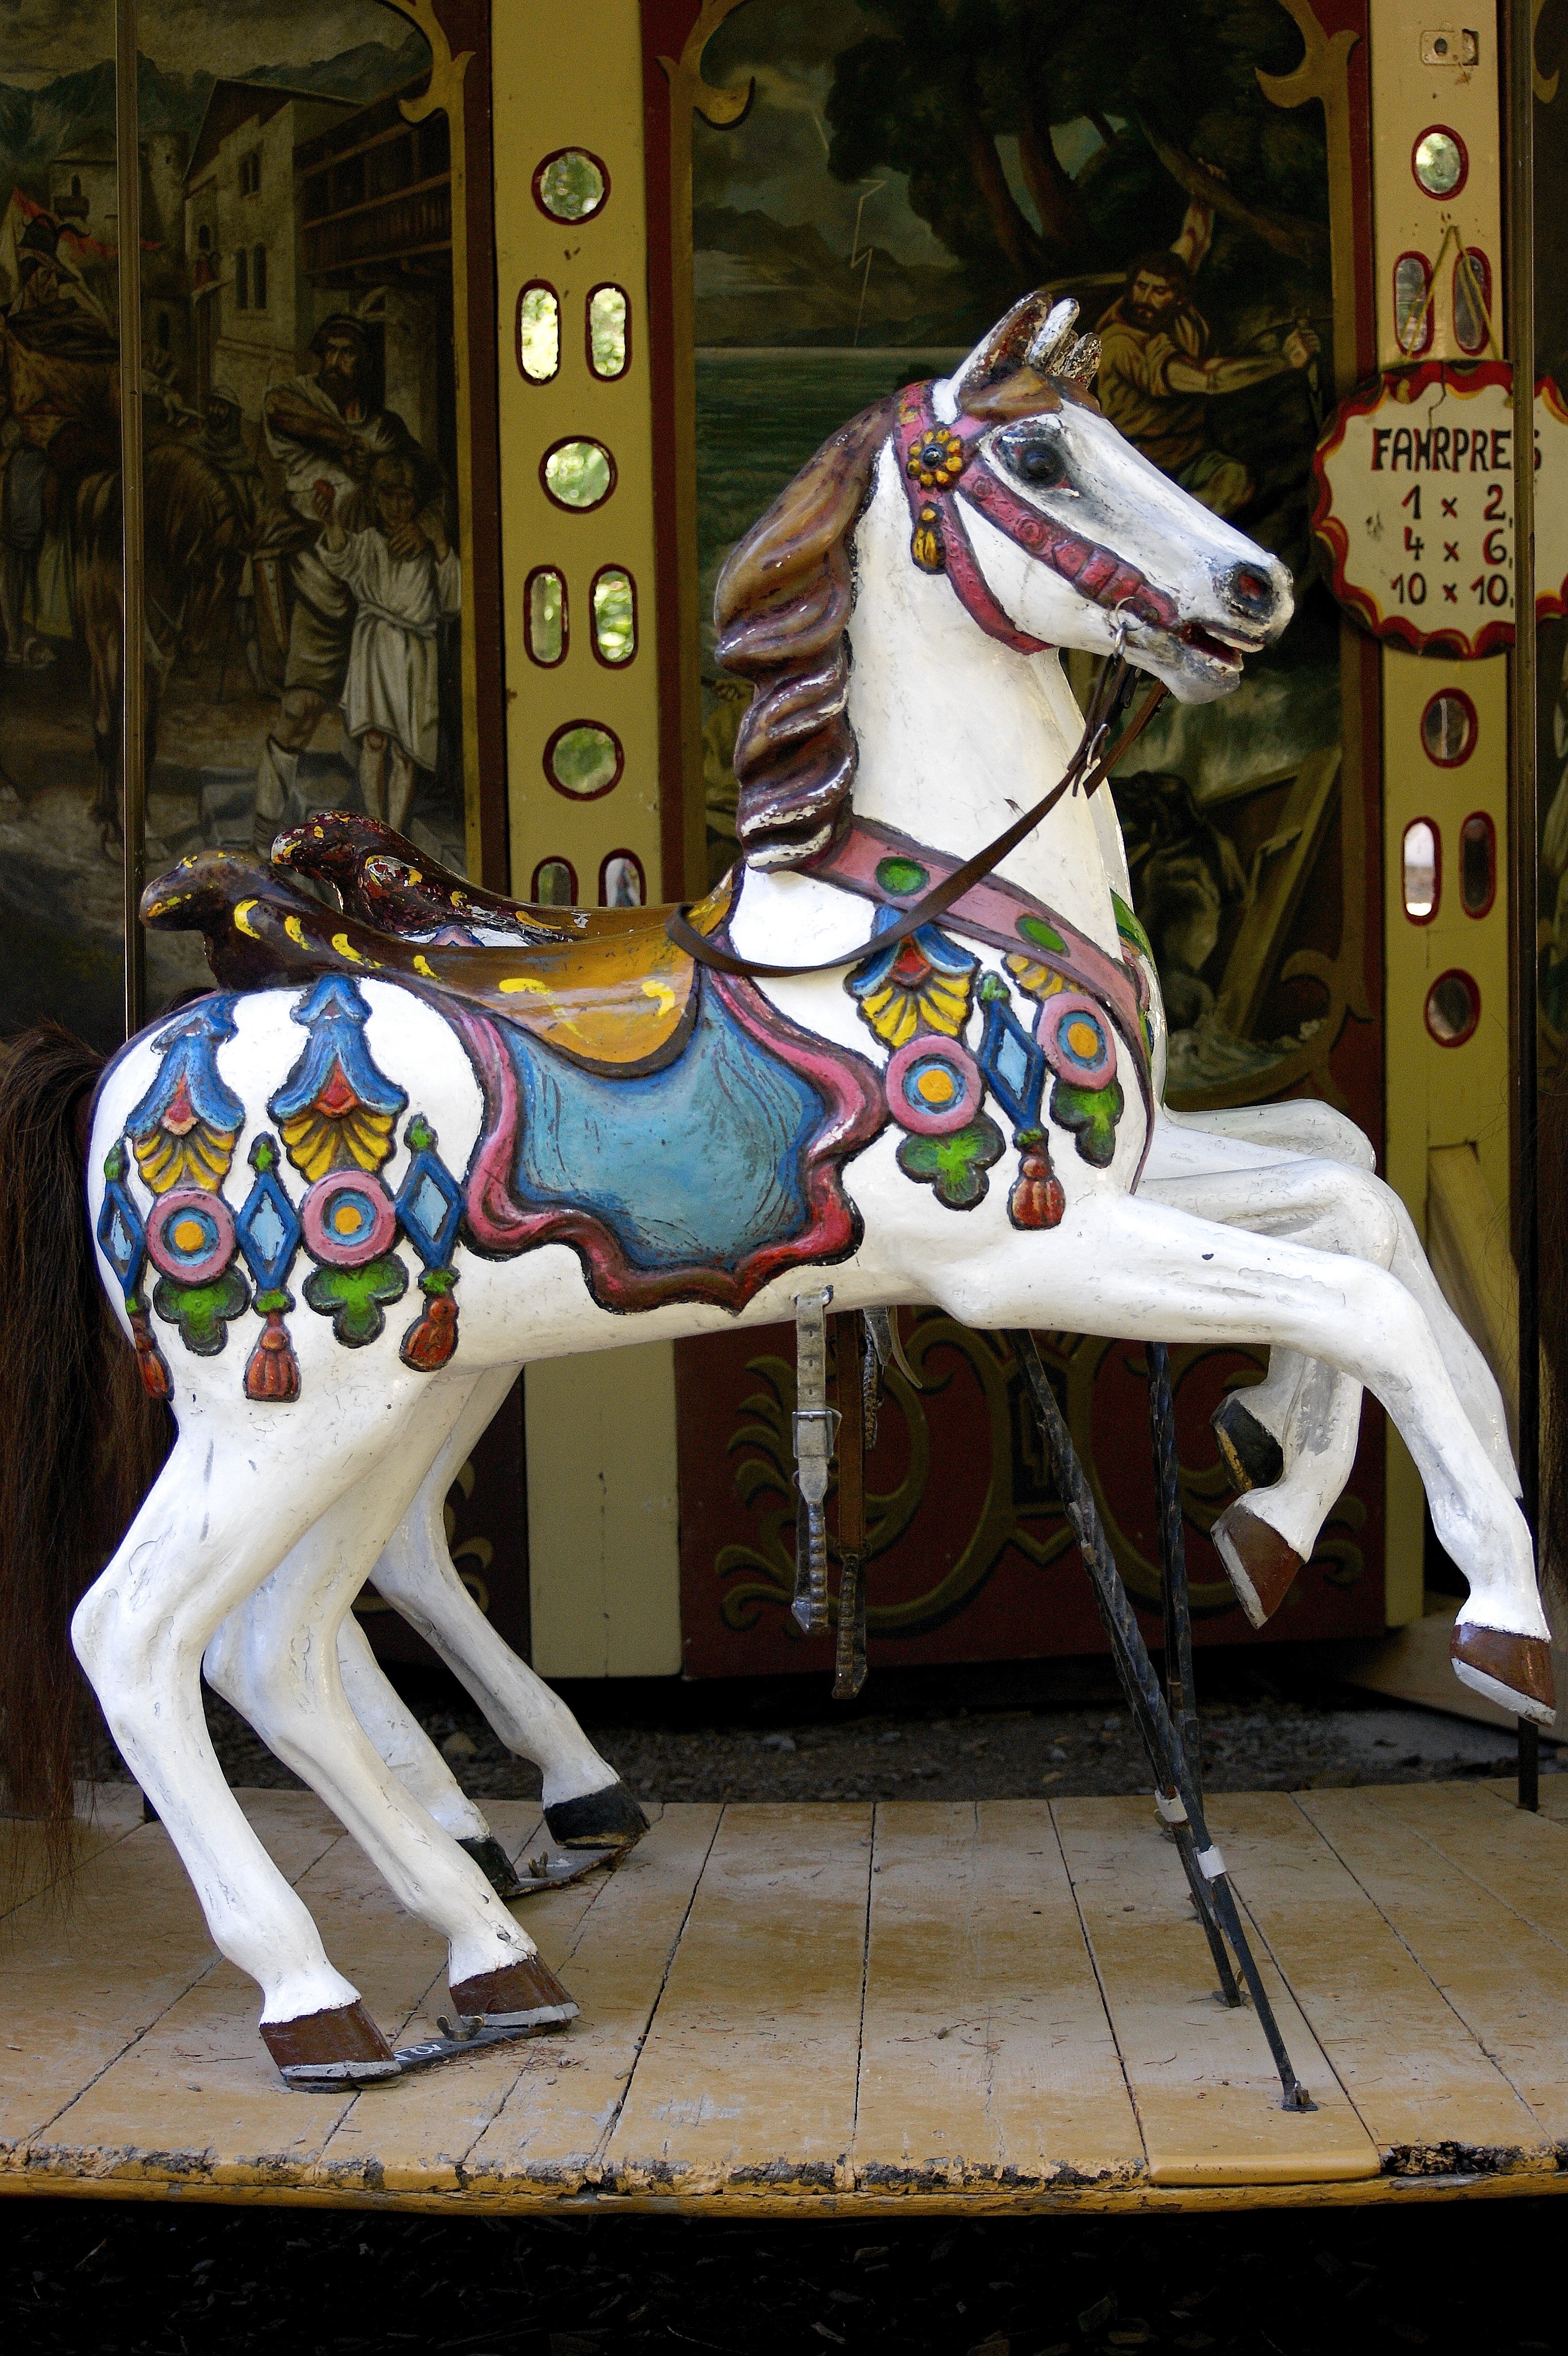
white, antique, play, old, recreation, amusement park, horse, park, carousel, memory, colorful, weathered, art, children, fun, turn, nostalgic, year market, rocking horse, karusellpferd, amusement ride, outdoor recreation, nonbuilding structure